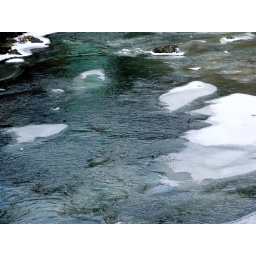
aqua green courtesy of window glass in parking lot stairwell; blue courtesy of sky.